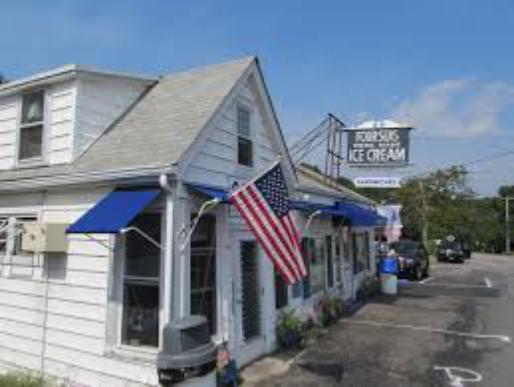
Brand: Four Seas Ice Cream
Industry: Food